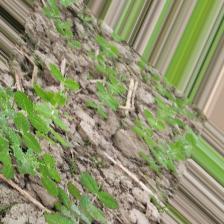
Label: Normal